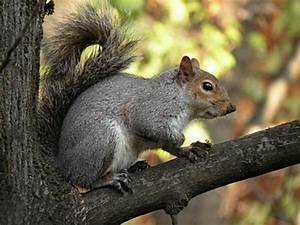
Label: scoiattolo